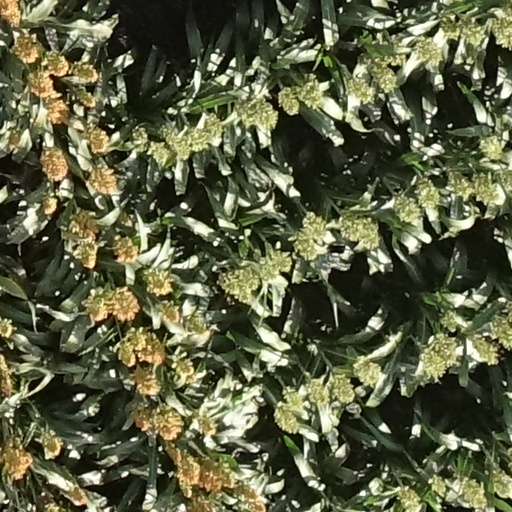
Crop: sorghum